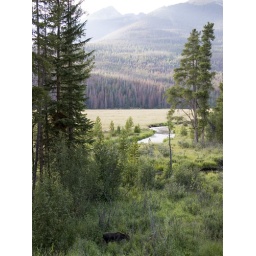
A moose standing in a field in Rocky Mountain National Park.